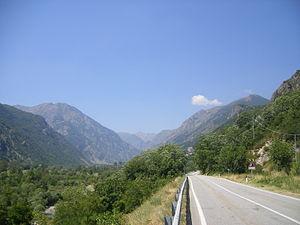
La vallée de la Stura di Demonte ou vallée de la Stura, autrefois appelée vallée de Sture, est une vallée du Piémont italien dont le principal cours d'eau est la Stura di Demonte.